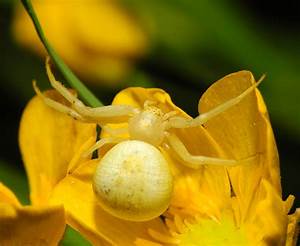
Label: ragno